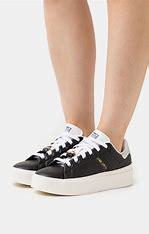
Brand: adidas
Model: originals Adidas Originals Stan Smith